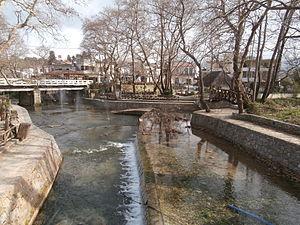
Vrýses, Vrýsses, ou Vrisses est une ville de Crète, en Grèce. Elle se situe dans la région de l'Apokóronas, à mi-chemin entre La Canée et Rethymnon.